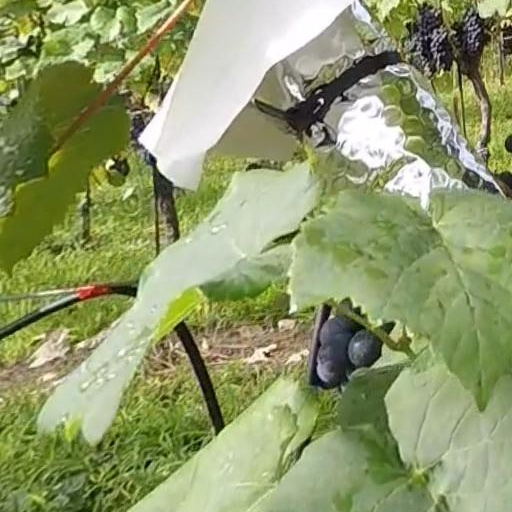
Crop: grape